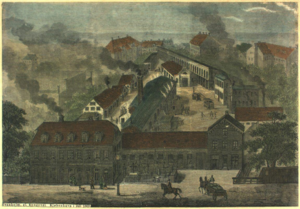
Prinsesse Maries Allé
Hvor Prinsesse Maries Allé ligger nu, lå tidligere Jernstøberiet Svanholm.
Prinsesse Maries Allé er en gade på Frederiksberg i København, der går fra Gammel Kongevej i syd til Vodroffsvej i nord.